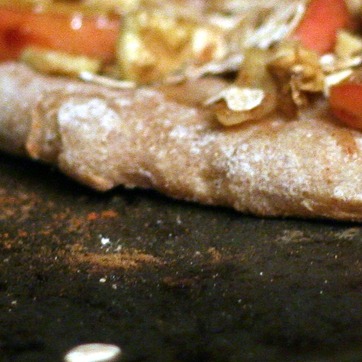
Material: food